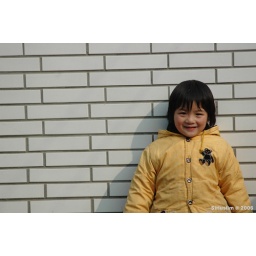
Children of JiangXi - Little girl playing outside her house in the little village of FengCheng.